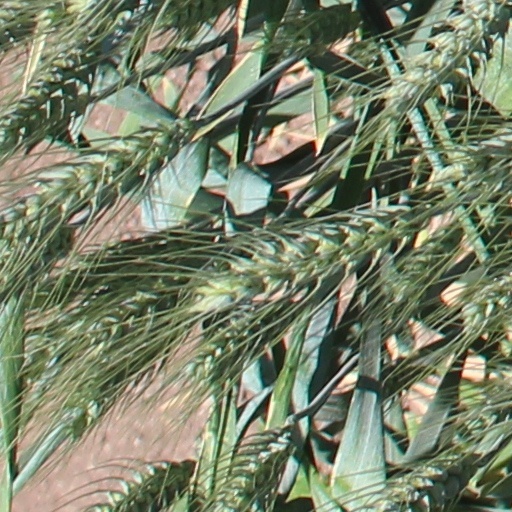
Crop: wheat